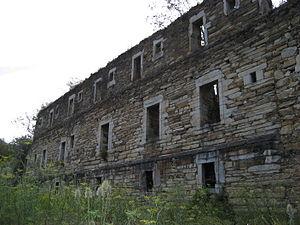
Saint Fructueux de Braga, né à Bierzo dans le royaume de Galice à la fin du VIᵉ siècle ou au début du VIIᵉ siècle et mort à Braga le 16 avril 665 est un religieux galicien d'origine wisigothe.